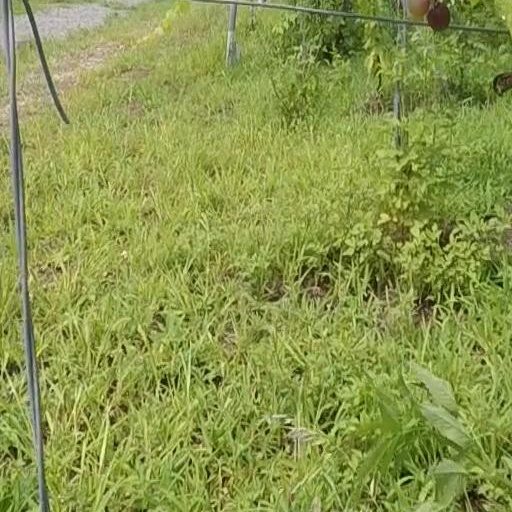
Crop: grape